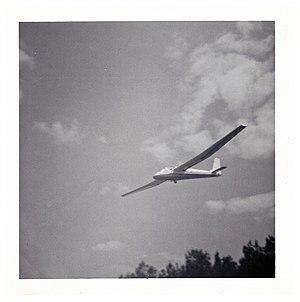
Wassmer WA-30 Bijave en finale sur le terrain de Bordeaux-Saucats